Warhammer: Mark of Chaos

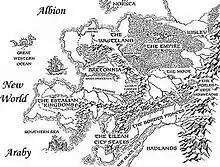
The map of the Warhammer Old World. The campaigns of the game are set primarily in the Empire and the region of Kislev.

The setting of Mark of Chaos is the Old World of the Warhammer Fantasy universe, one year after the Great War against Chaos. In the aftermath of the war, the chaos warbands scattered, some returning to their homelands in the north, some staying and raiding the farms and villages in the northern fringes of the Empire. The Empire, already pushed to the brink of collapse as a result of the war, is undermanned and struggles to protect the isolated farms and villages. If the tribes of chaos were once again to reunite, the Empire would most likely fall. The game has 2 campaigns that follow the story from both the Empire and Chaos perspectives, with each campaign having a different progression of events.